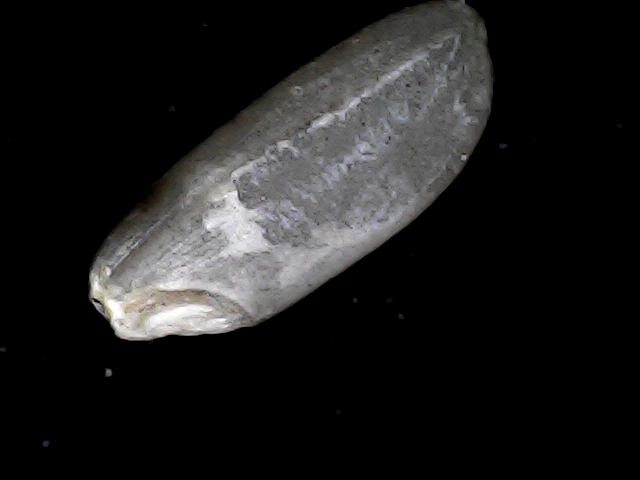
Rice variety: BD93